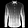
Label: Shirt